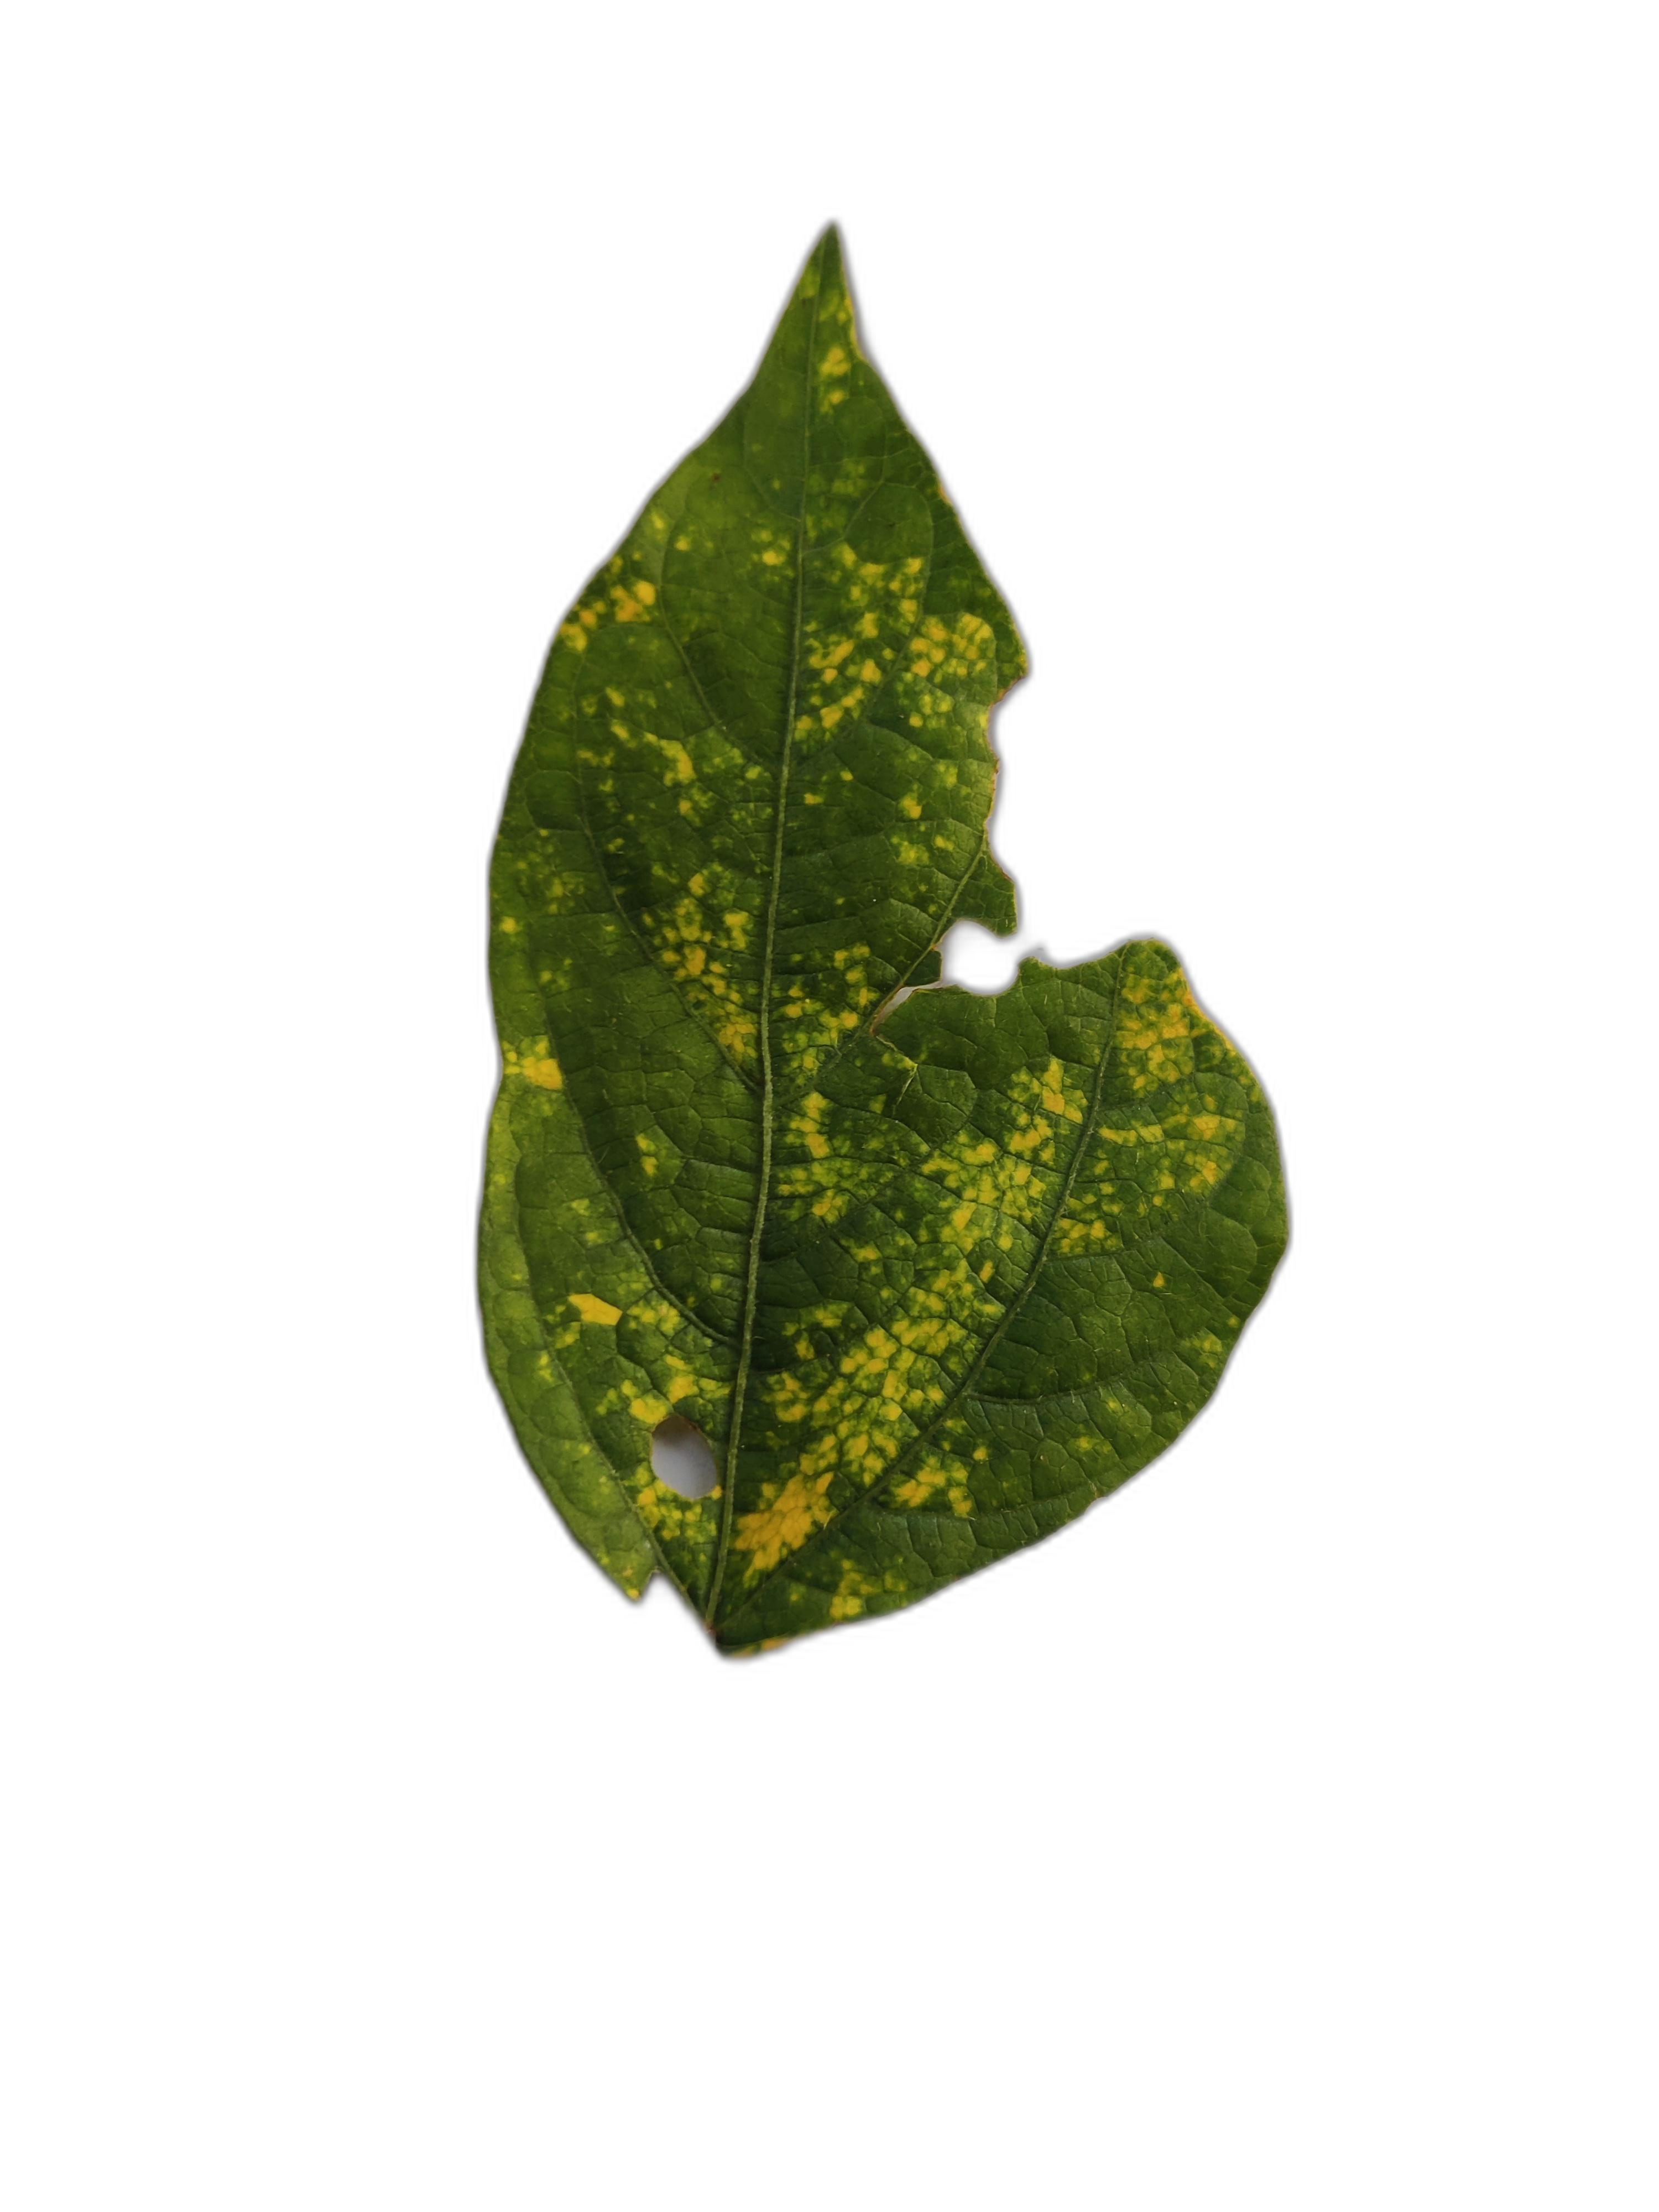
Label: Yellow Mosaic